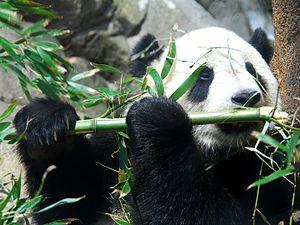
Le panda géant est une espèce de mammifères, habituellement classée dans la famille des ursidés, endémique de la Chine centrale. Il fait partie de l'ordre des Carnivores, même si son régime alimentaire est constitué à 99 % de végétaux, principalement du bambou.